Eastman Hill Rural Historic District

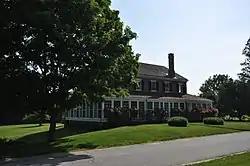
Phineas Eastman House

The Eastman Hill Rural Historic District is a historic district encompassing a rural landscape consisting of three 19th-century farmsteads near the village of Center Lovell, Maine. It covers of the upper elevations of Eastman Hill, and is bisected by Eastman Hill Road. The area has been associated with the Eastman family since the early 19th century, and was one of the largest working farms in Lovell. Although the three properties were treated separately for some time, they were reunited in the early 20th century by Robert Eastman, a descendant of Phineas Eastman, the area's first settler. The district was listed on the National Register of Historic Places in 1993.